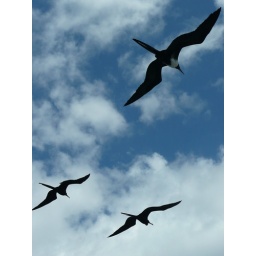
Frigatebirds flying above the boat while we sailed between islands